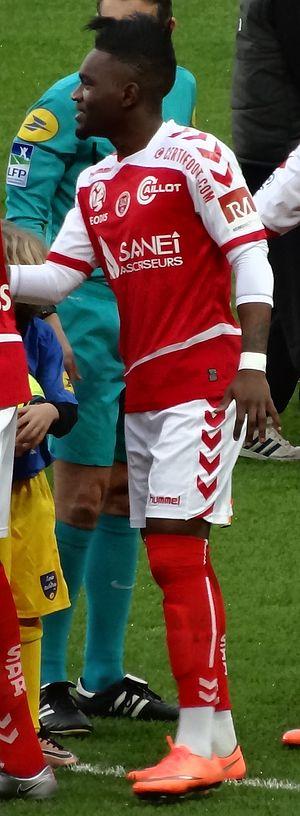
Thievy Guivane Bifouma Koulossa, né le 13 mai 1992 à Saint-Denis est un footballeur international congolais, qui évolue au poste d'attaquant au Yeni Malatyaspor.